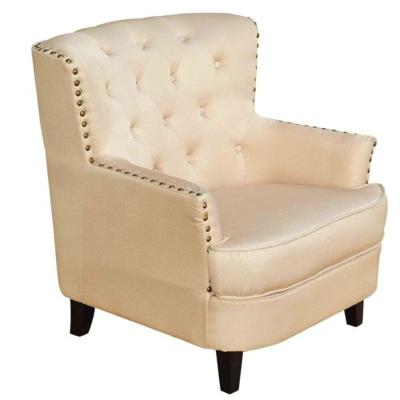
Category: chair